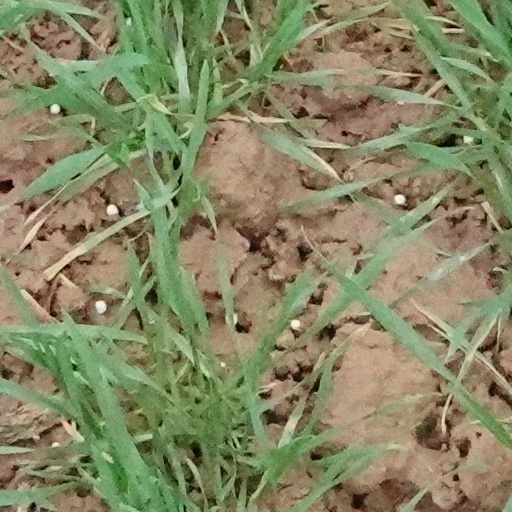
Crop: wheat